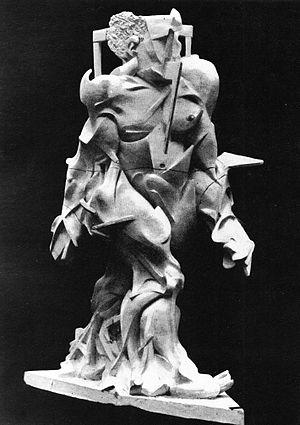
Synthèse du dynamisme humain
Dynamisme d’un cycliste, est une peinture de 1913 effectuée par l'artiste futuriste italien Umberto Boccioni qui reflète l’intérêt futuriste pour la vitesse, les méthodes modernes de transport, et la représentation de la sensation dynamique du mouvement.